Middlesex Fells Reservation

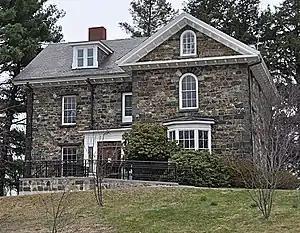
The John Botume House, which serves as the park's visitor center

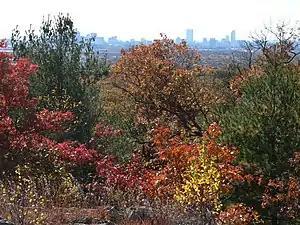
View of Boston skyline

Middlesex Fells Reservation, often referred to simply as the Fells, is a public recreation area covering more than in Malden, Medford, Melrose, Stoneham, and Winchester, Massachusetts, United States. The state park surrounds two inactive reservoirs, Spot Pond and the Fells Reservoir, and the three active reservoirs (North, Middle, and South) that are part of the water supply system for the town of Winchester. Spot Pond and the Fells Reservoir are part of the Wachusett water system, one of six primary water systems that feed metropolitan Boston's waterworks. The park is managed by the Massachusetts Department of Conservation and Recreation and is part of the Metropolitan Park System of Greater Boston.